Geography of Taiwan

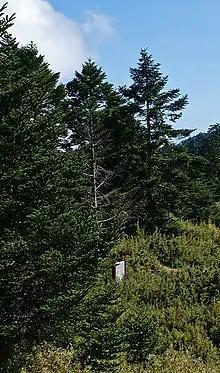
Taiwan fir ("Abies kawakamii")

Taiwan is a centre of bird endemism (see List of endemic birds of Taiwan).